Holland-class offshore patrol vessel

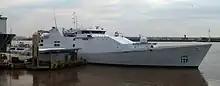
HNLMS "Groningen"

"Groningen" was laid down on 9 April 2010 and launched on 21 April 2011. She was built at the Damen Schelde shipyard in Galați.